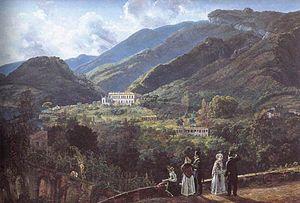
Le palais de Quisisana est un palais royal italien construit au début du XIIIᵉ siècle et qui a appartenu à la famille des Bourbon-Siciles. Il se trouve dans la frazione de Quisisana, dans la commune de Castellammare di Stabia, en Campanie.